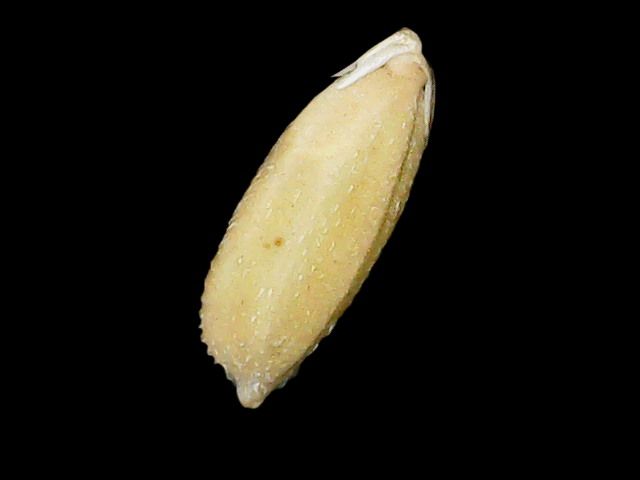
Rice variety: Bd33